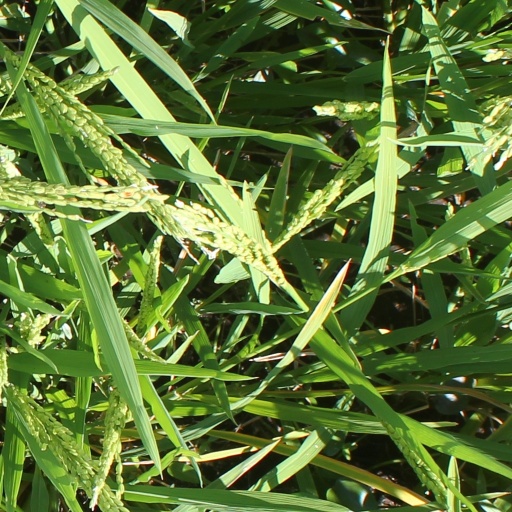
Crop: rice